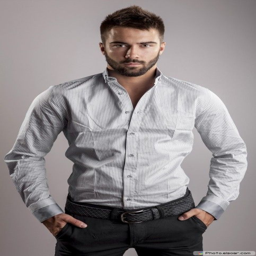
cool young man on grey background .